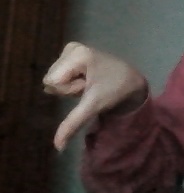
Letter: waw